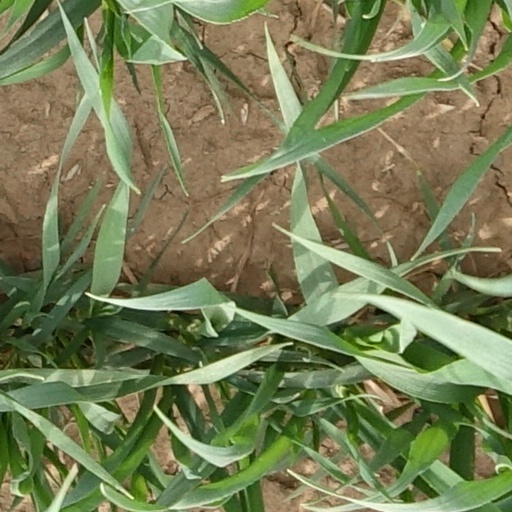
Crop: wheat